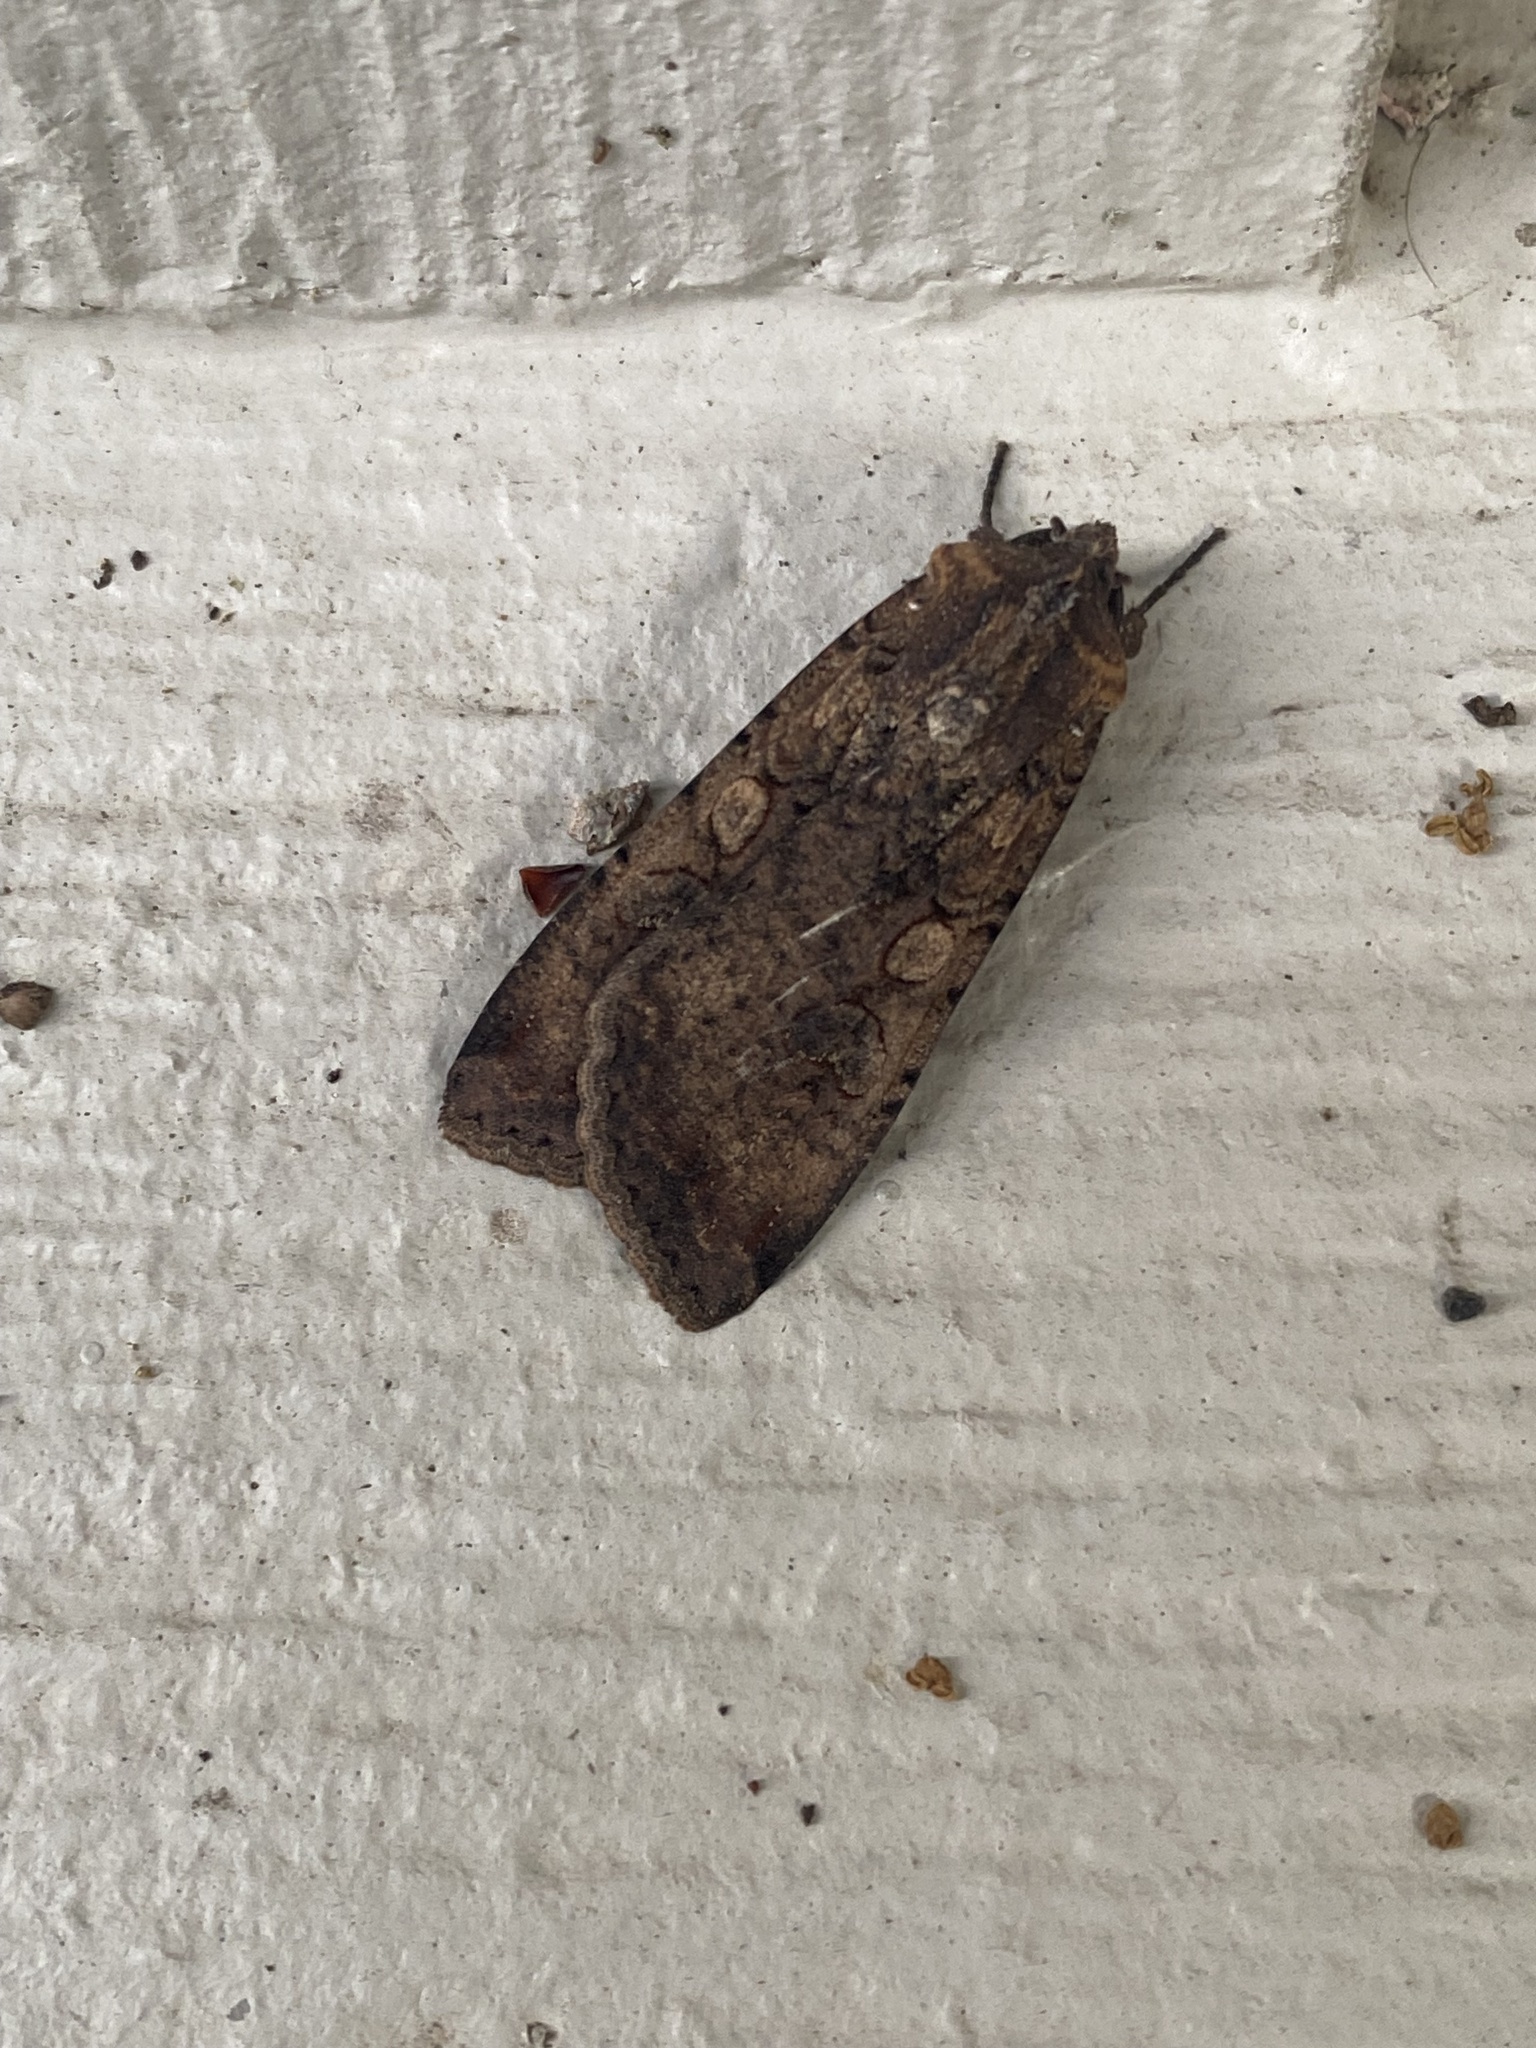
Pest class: cutworms